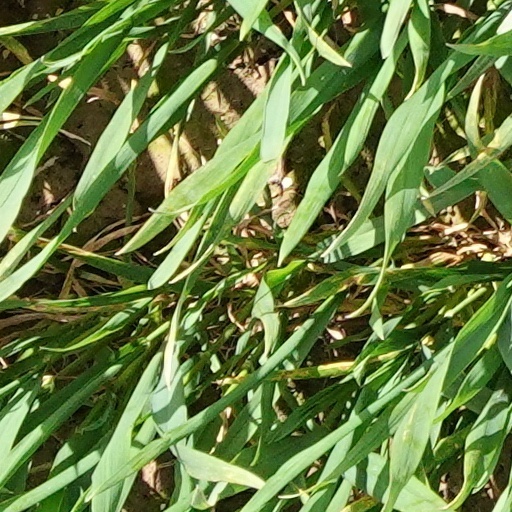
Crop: wheat